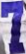
Number: 7